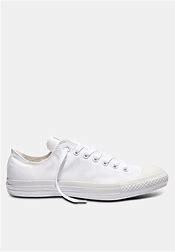
Brand: Converse
Model: Ctas Ox